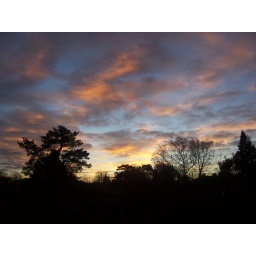
Taken from my bedroom window in the New Forest at around 7:30am on Friday 19th January 2007